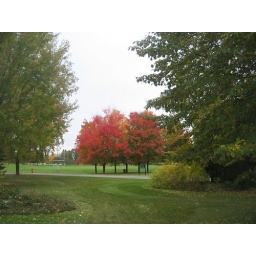
red in green trees